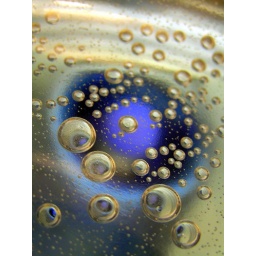
Some bubbles in my office drinking machine - I was just looking around with my camera.